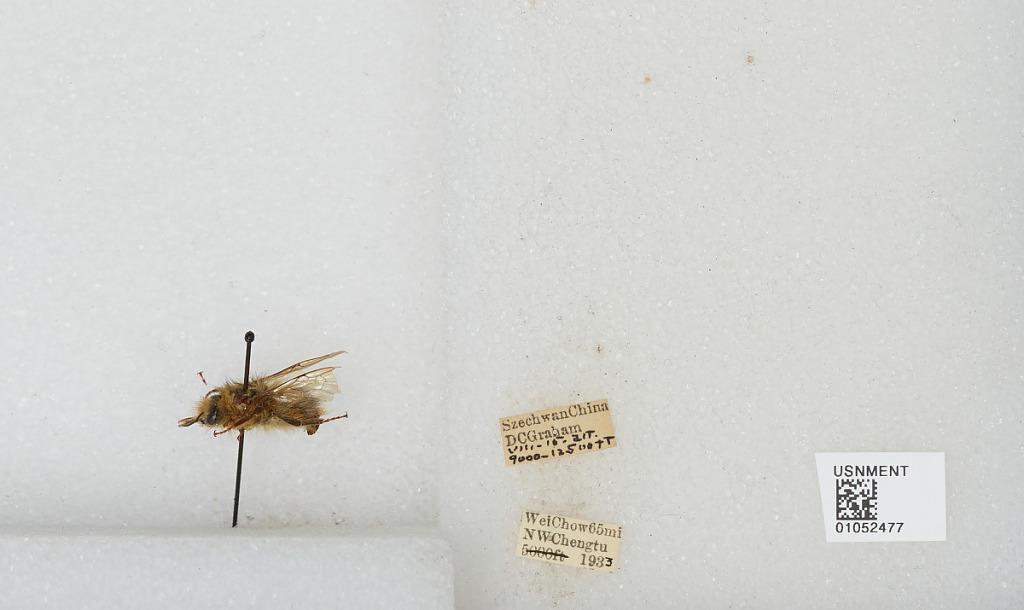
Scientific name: Bombus sp.
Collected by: D. Graham
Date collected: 1933-8-15
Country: China
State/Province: Sichuan
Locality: Wei Chow 65 miles NW Chengdu